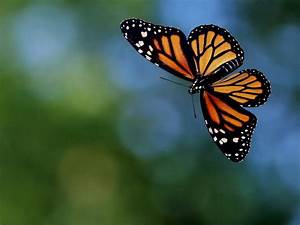
Label: farfalla